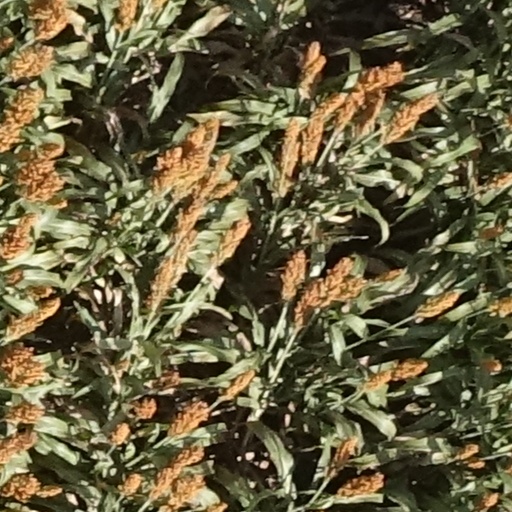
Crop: sorghum